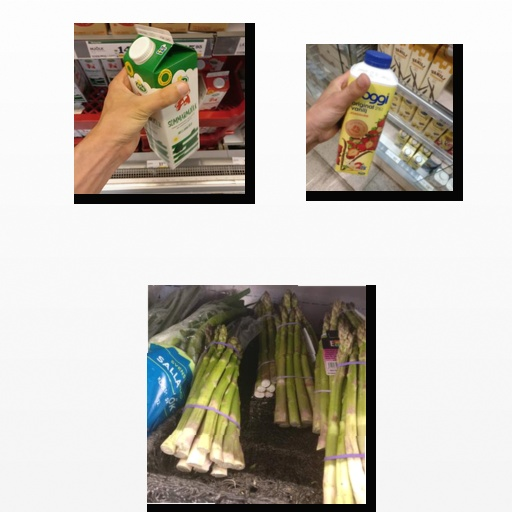
Food items: strawberry_yoghurt, milk, asparagus